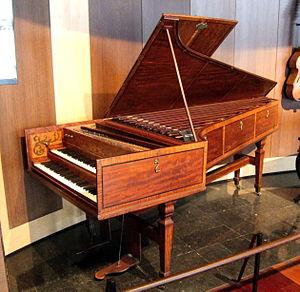
Clavecin de Burkat Shudi, muni du Venetian Swell (1773) - Bruxelles, Musée des Instruments de Musique